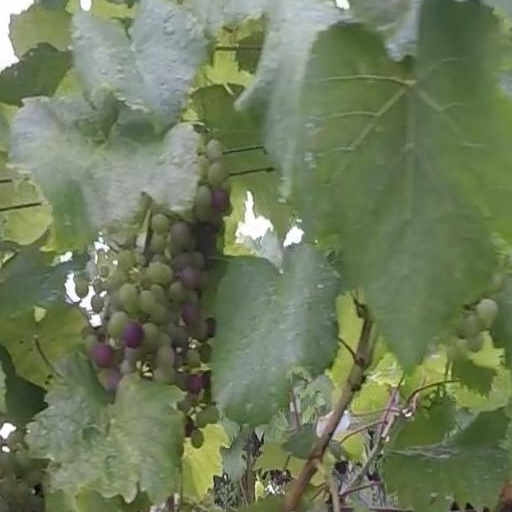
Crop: grape